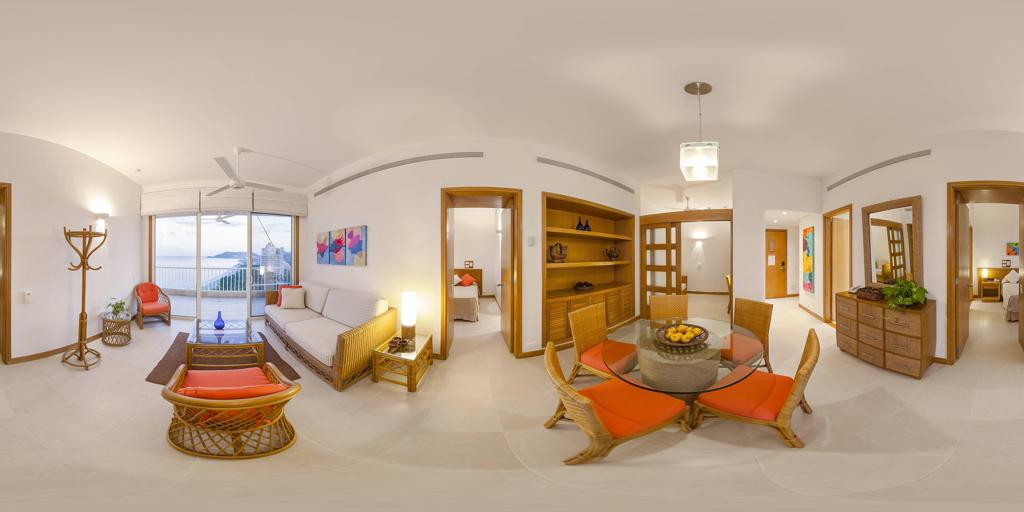
Referred object: the fruit bowl on the round table

Referred object: the round glass dining table